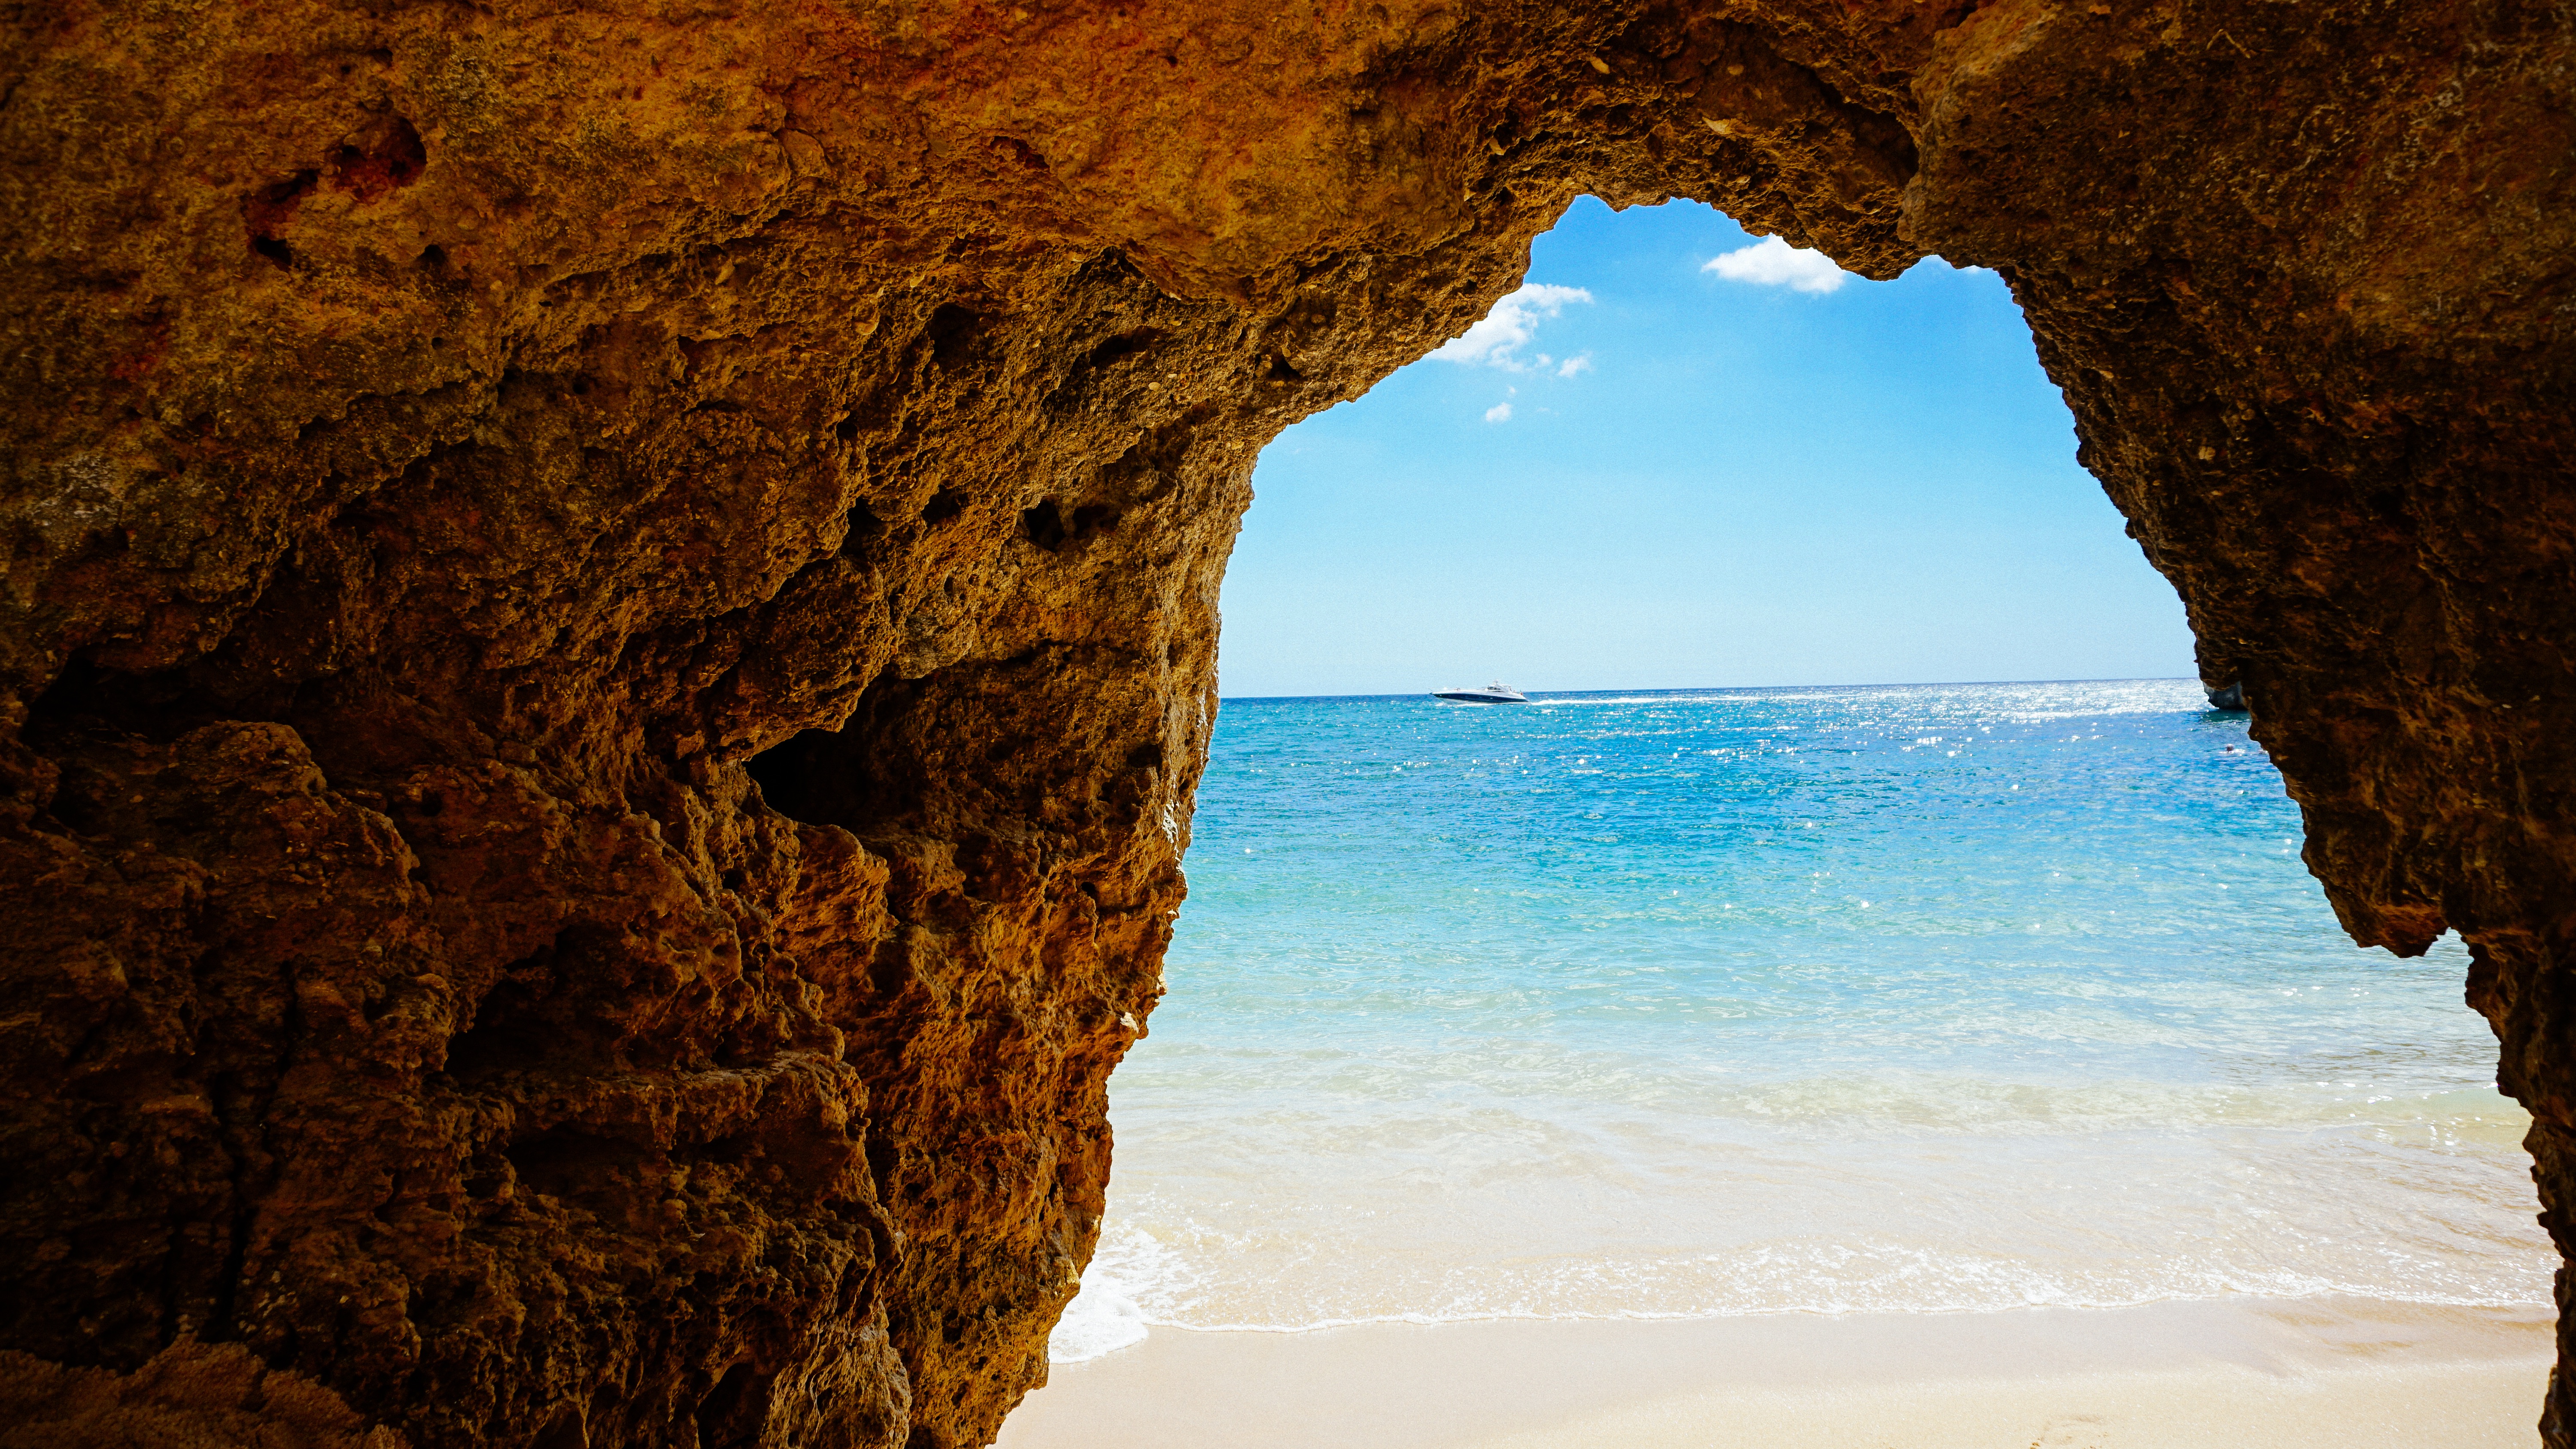
beach, sea, coast, rock, ocean, sunlight, formation, cliff, cave, terrain, material, landform, natural arch, sea cave, geographical feature